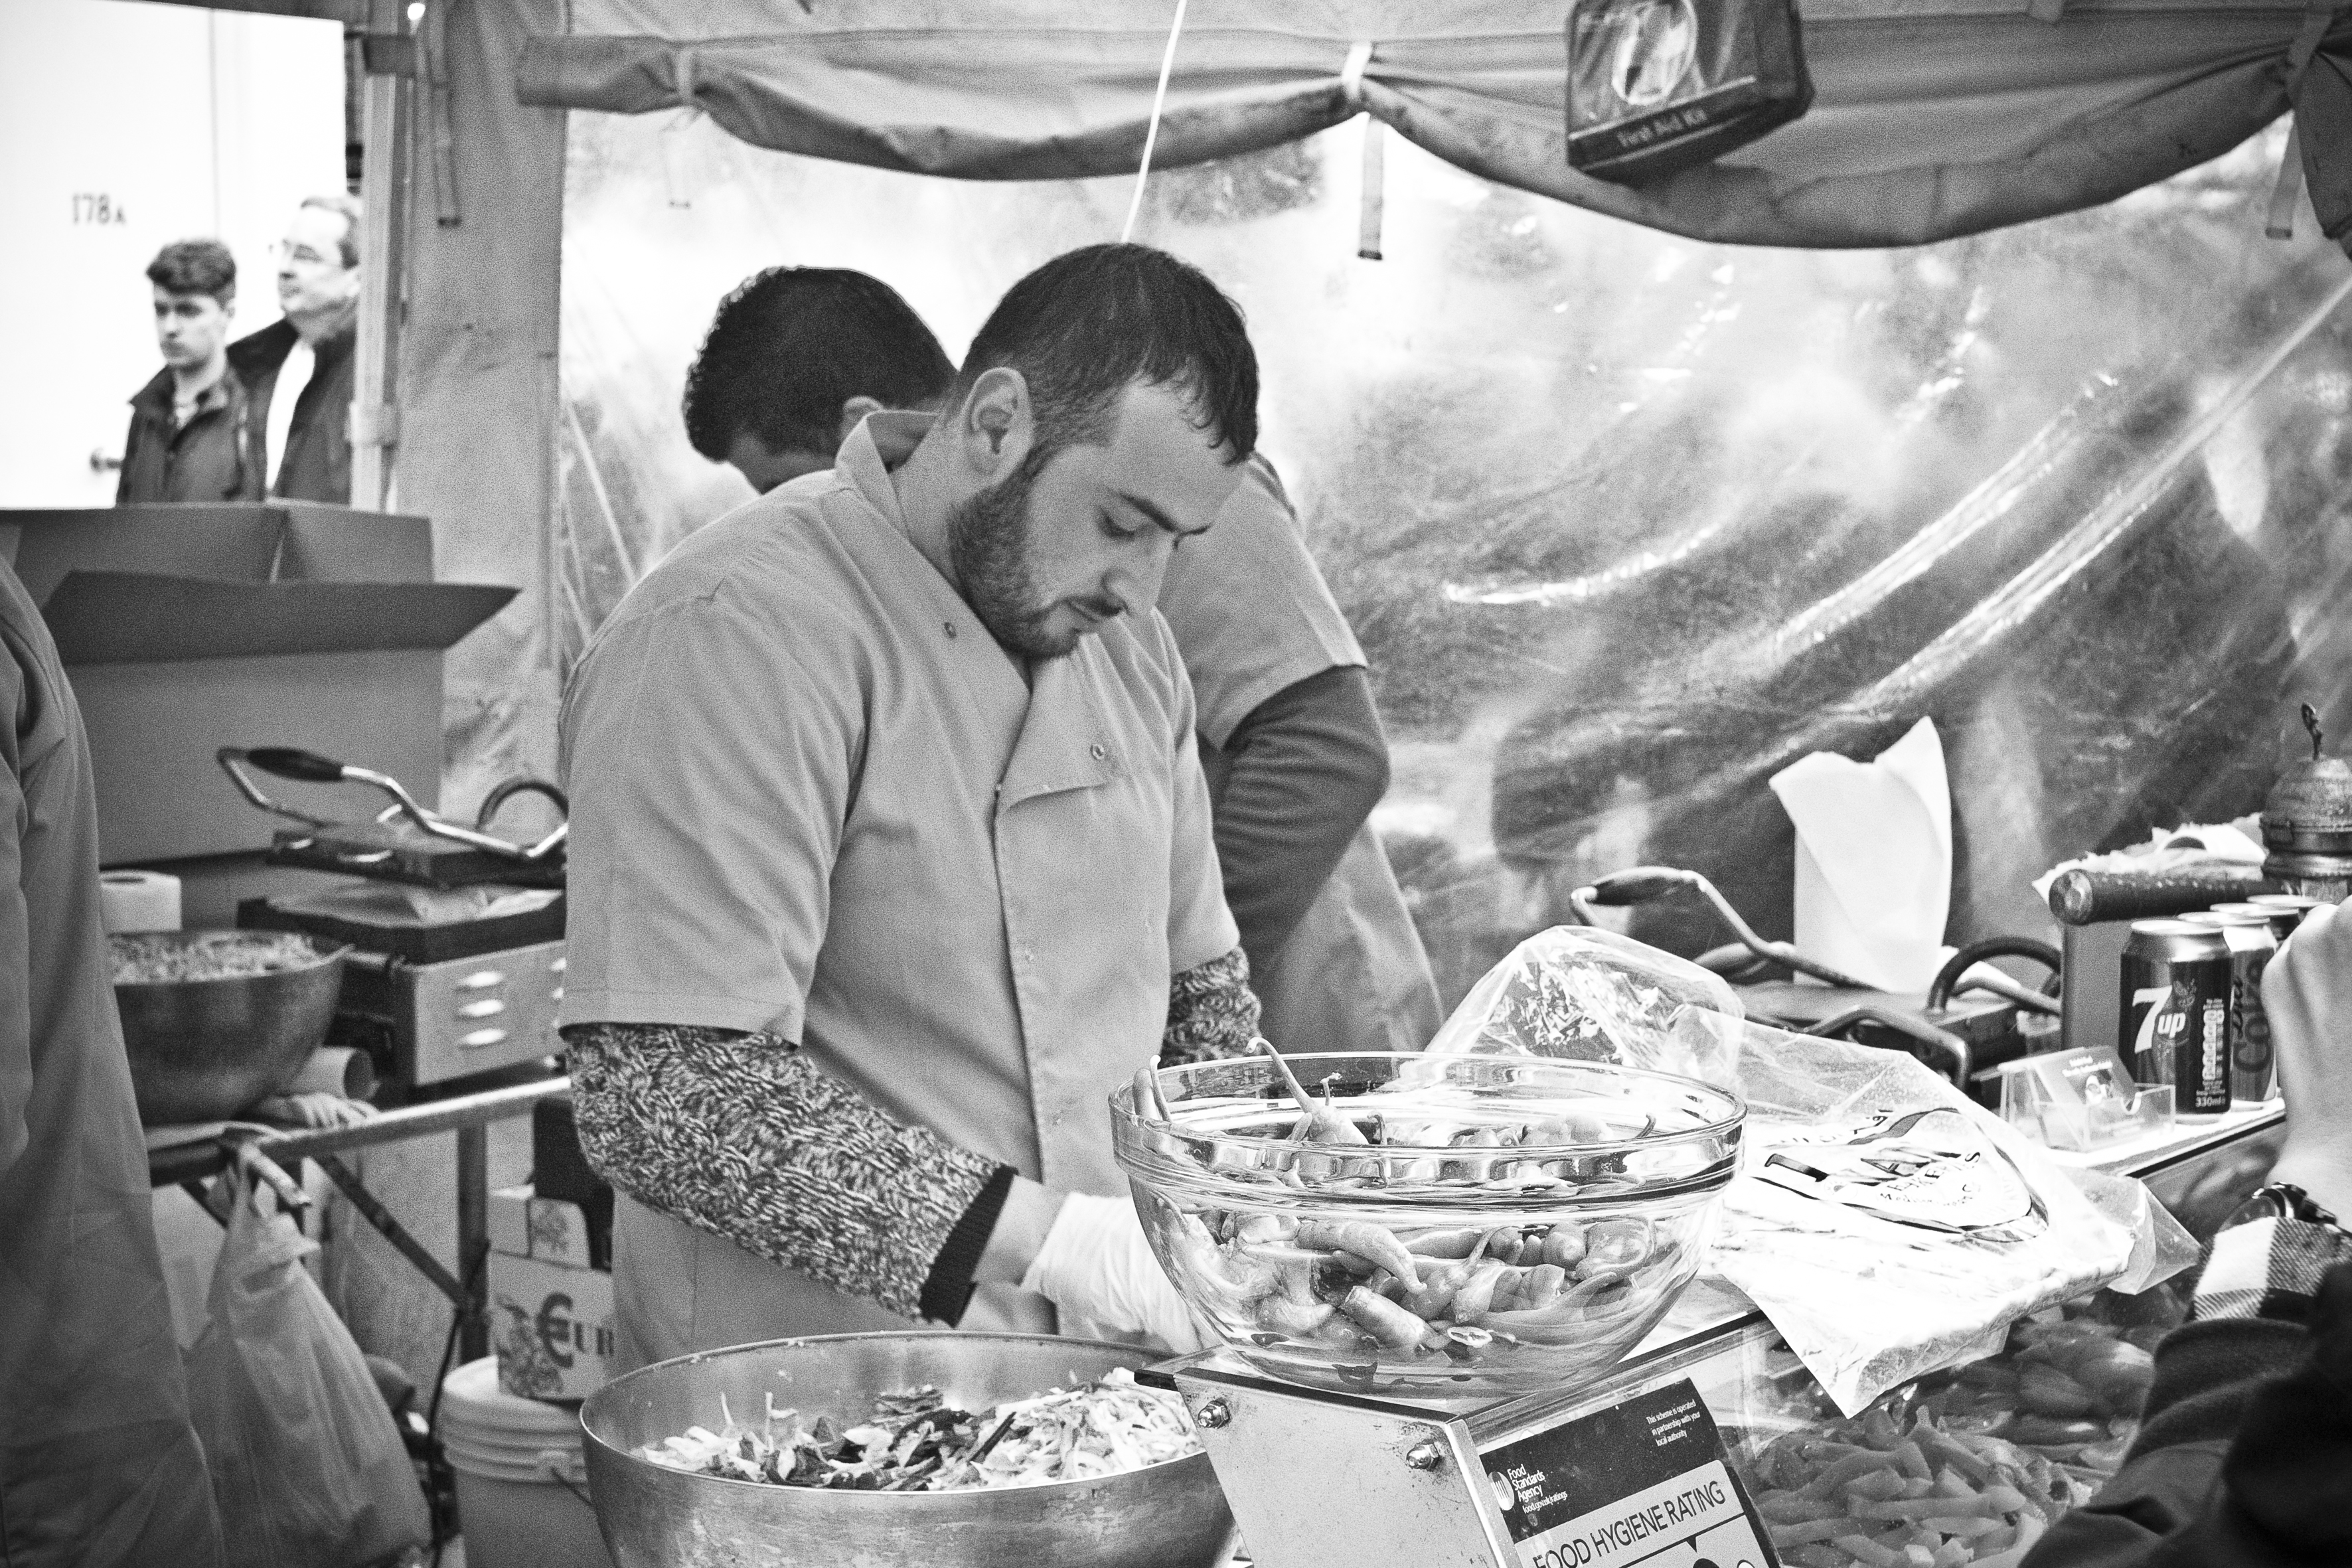
black and white, street, urban, travel, fujifilm, market, monochrome, uk, england, bw, blackandwhite, blackwhite, london, ngc, noiretblanc, fuji, fujixt1, fujix, nottinghill, sense, monochrome photography